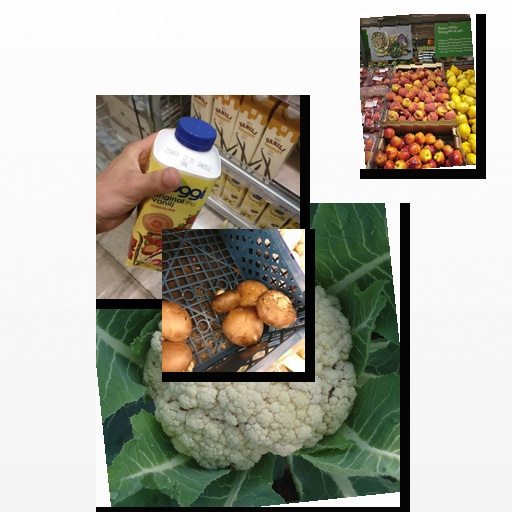
Food items: cauliflower, peach, mushroom, strawberry_yoghurt